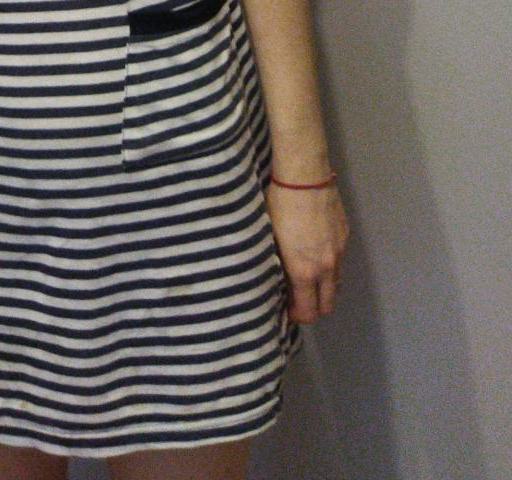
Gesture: no_gesture